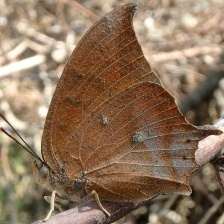
Species: TROPICAL LEAFWING